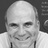
Emotion: happy